1995 AFL Grand Final

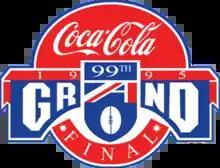
The Melbourne Cricket Ground, where the 1995 AFL Grand Final took place.

The 1995 AFL Grand Final was an Australian rules football game contested between the Geelong Football Club and Carlton Football Club, held at the Melbourne Cricket Ground in Melbourne on 30 September 1995. It was the 99th annual grand final of the Australian Football League (formerly the Victorian Football League), staged to determine the premiers for the 1995 AFL season. The match was attended by 93,670 spectators. The 1995 grand final was won by Carlton by a margin of 61 points. It was Carlton's 16th premiership and most recent victory, making it one of the most successful clubs in the league's history. The game also marked Carlton's sixteenth consecutive win and twenty-third win for the year overall, then a record.